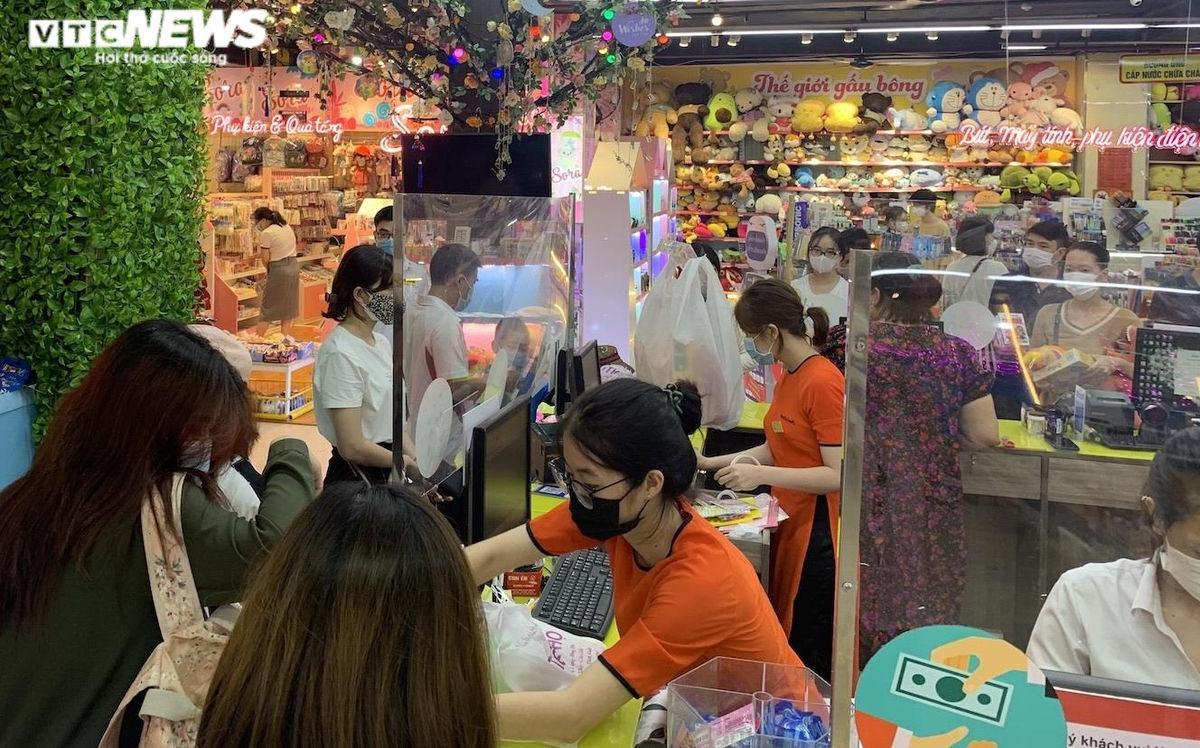
nhân viên tính tiền mặc đồng phục là áo dài màu cam